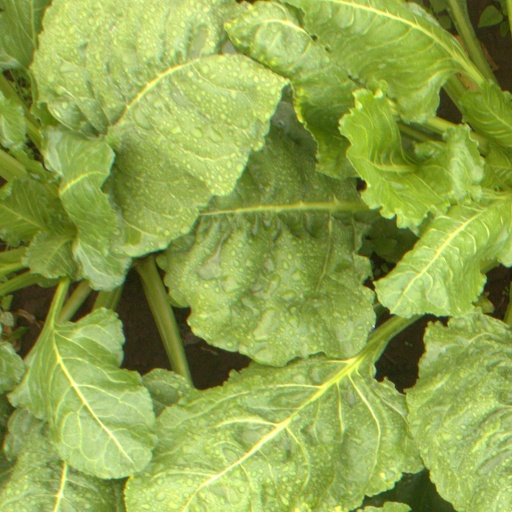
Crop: sugar beet